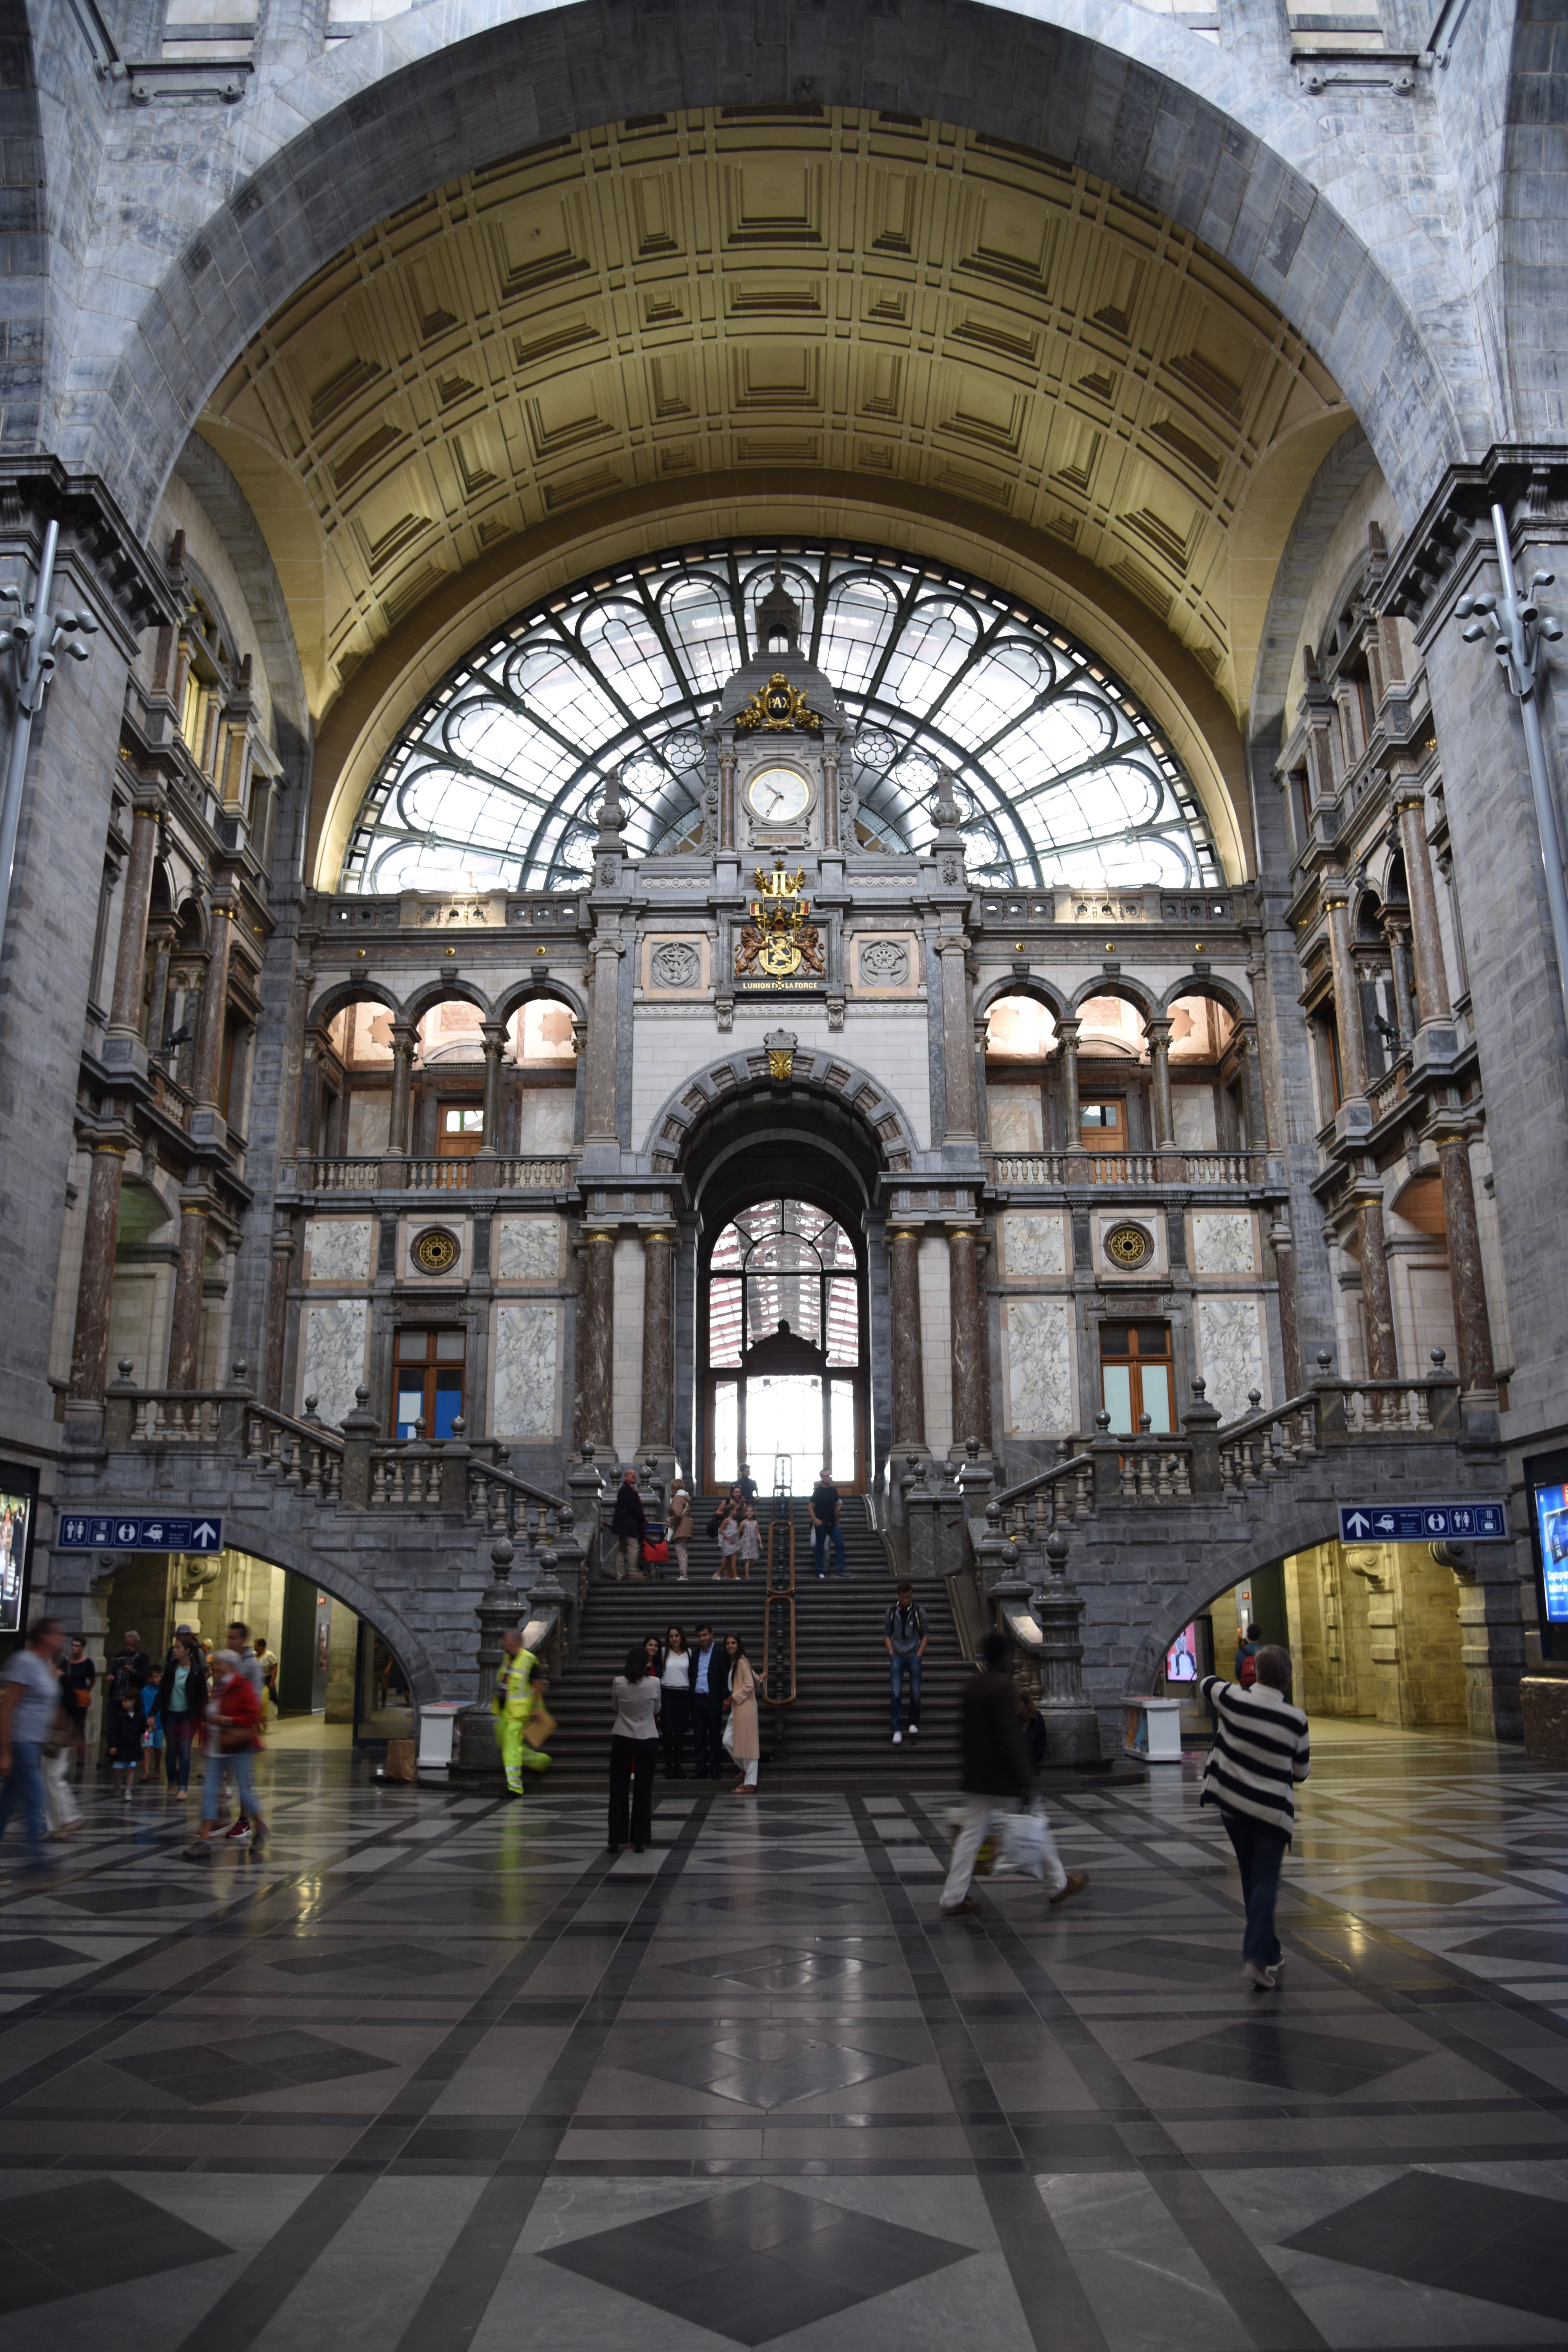
architecture, building, city, arch, church, cathedral, place of worship, belgium, symmetry, arcade, basilica, railway station, central station, antwerp, metropolis, antwerpen centraal, urban area, metropolitan area